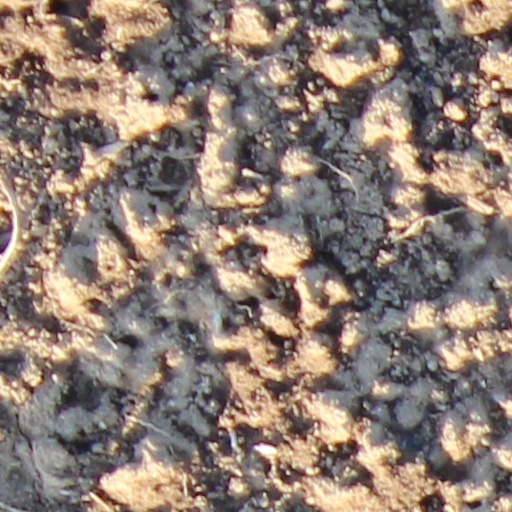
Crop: wheat